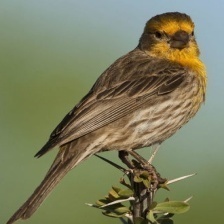
Species: HOUSE FINCH
Scientific name: HAEMORHOUS MEXICANUS
ImageNet parent category: house_finch